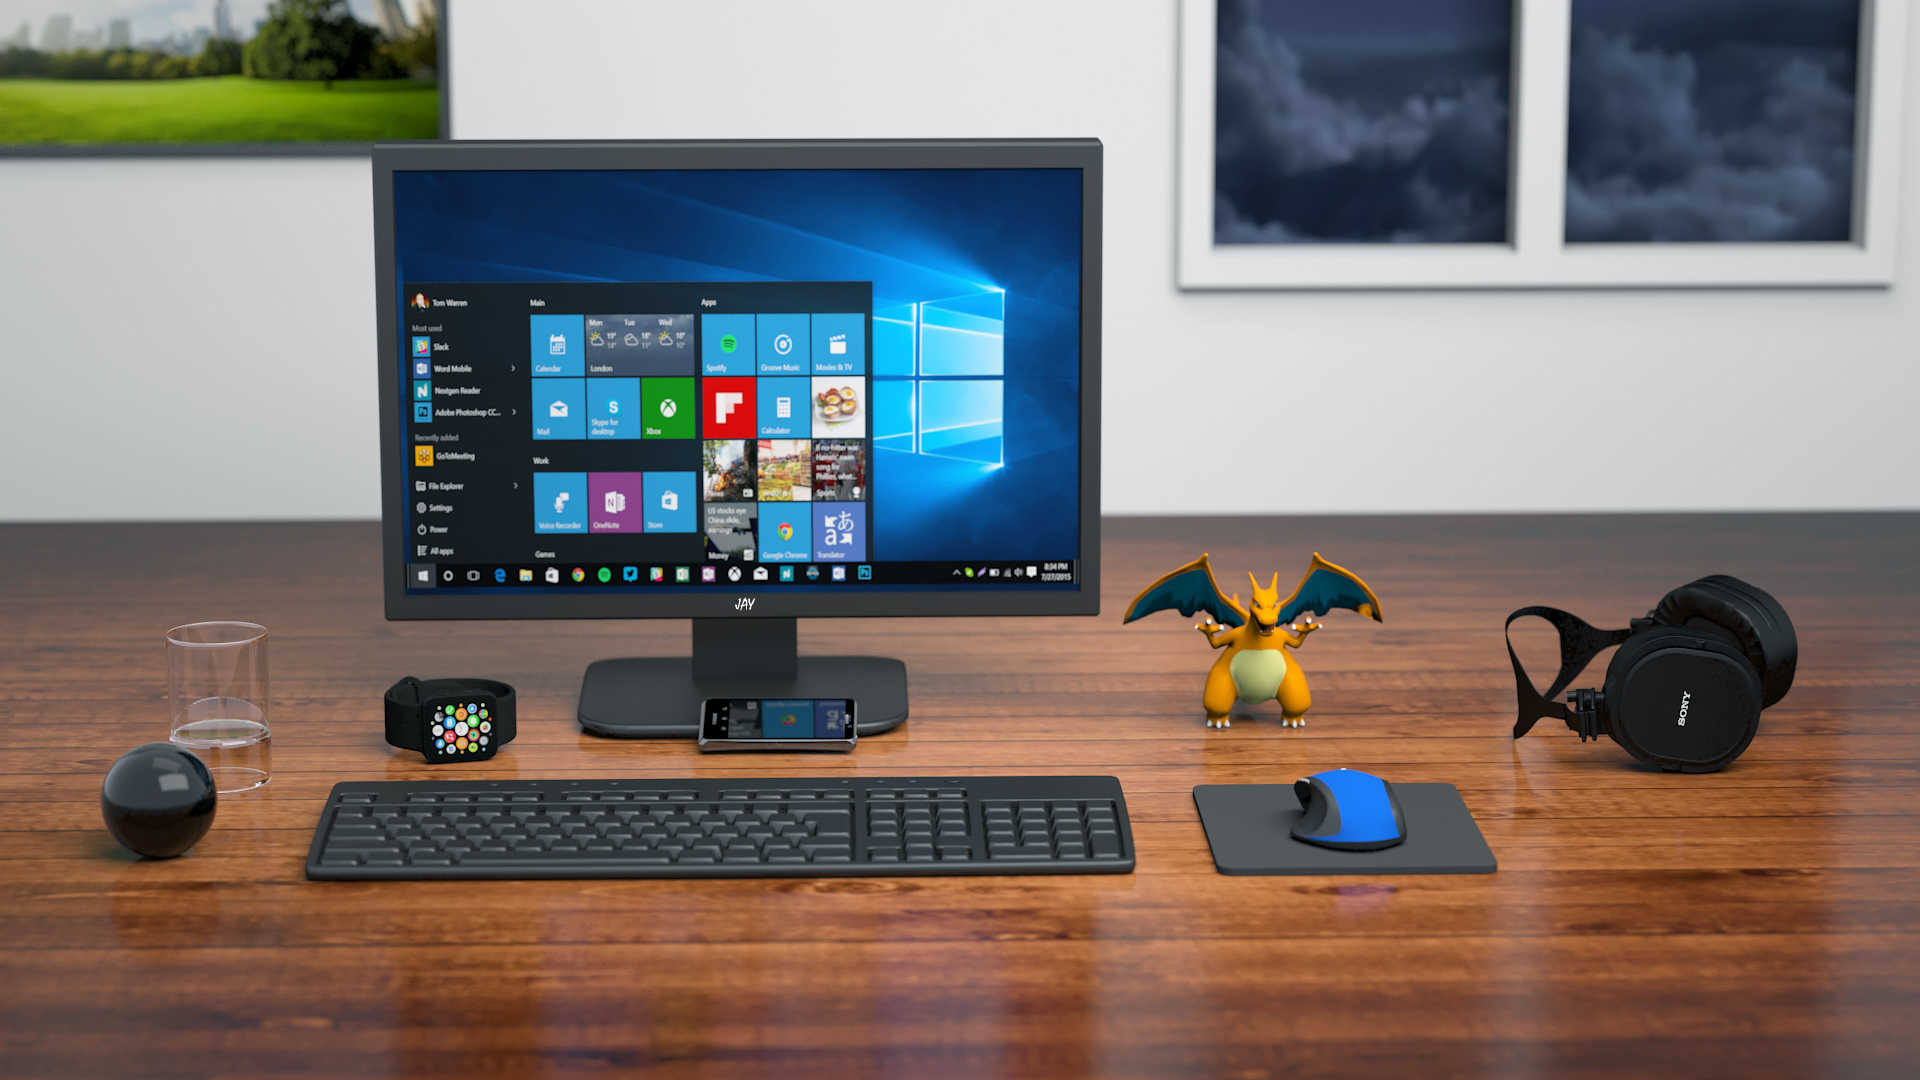
desk, computer, watch, screen, table, keyboard, technology, headphone, mouse, internet, office, gadget, organized, living room, business, room, mobile phone, monitor, brand, indoors, electronics, design, display, cellphone, sony, pc, contemporary, connection, wireless, screenshot, personal computer, computer monitor, personal computer hardware, display device